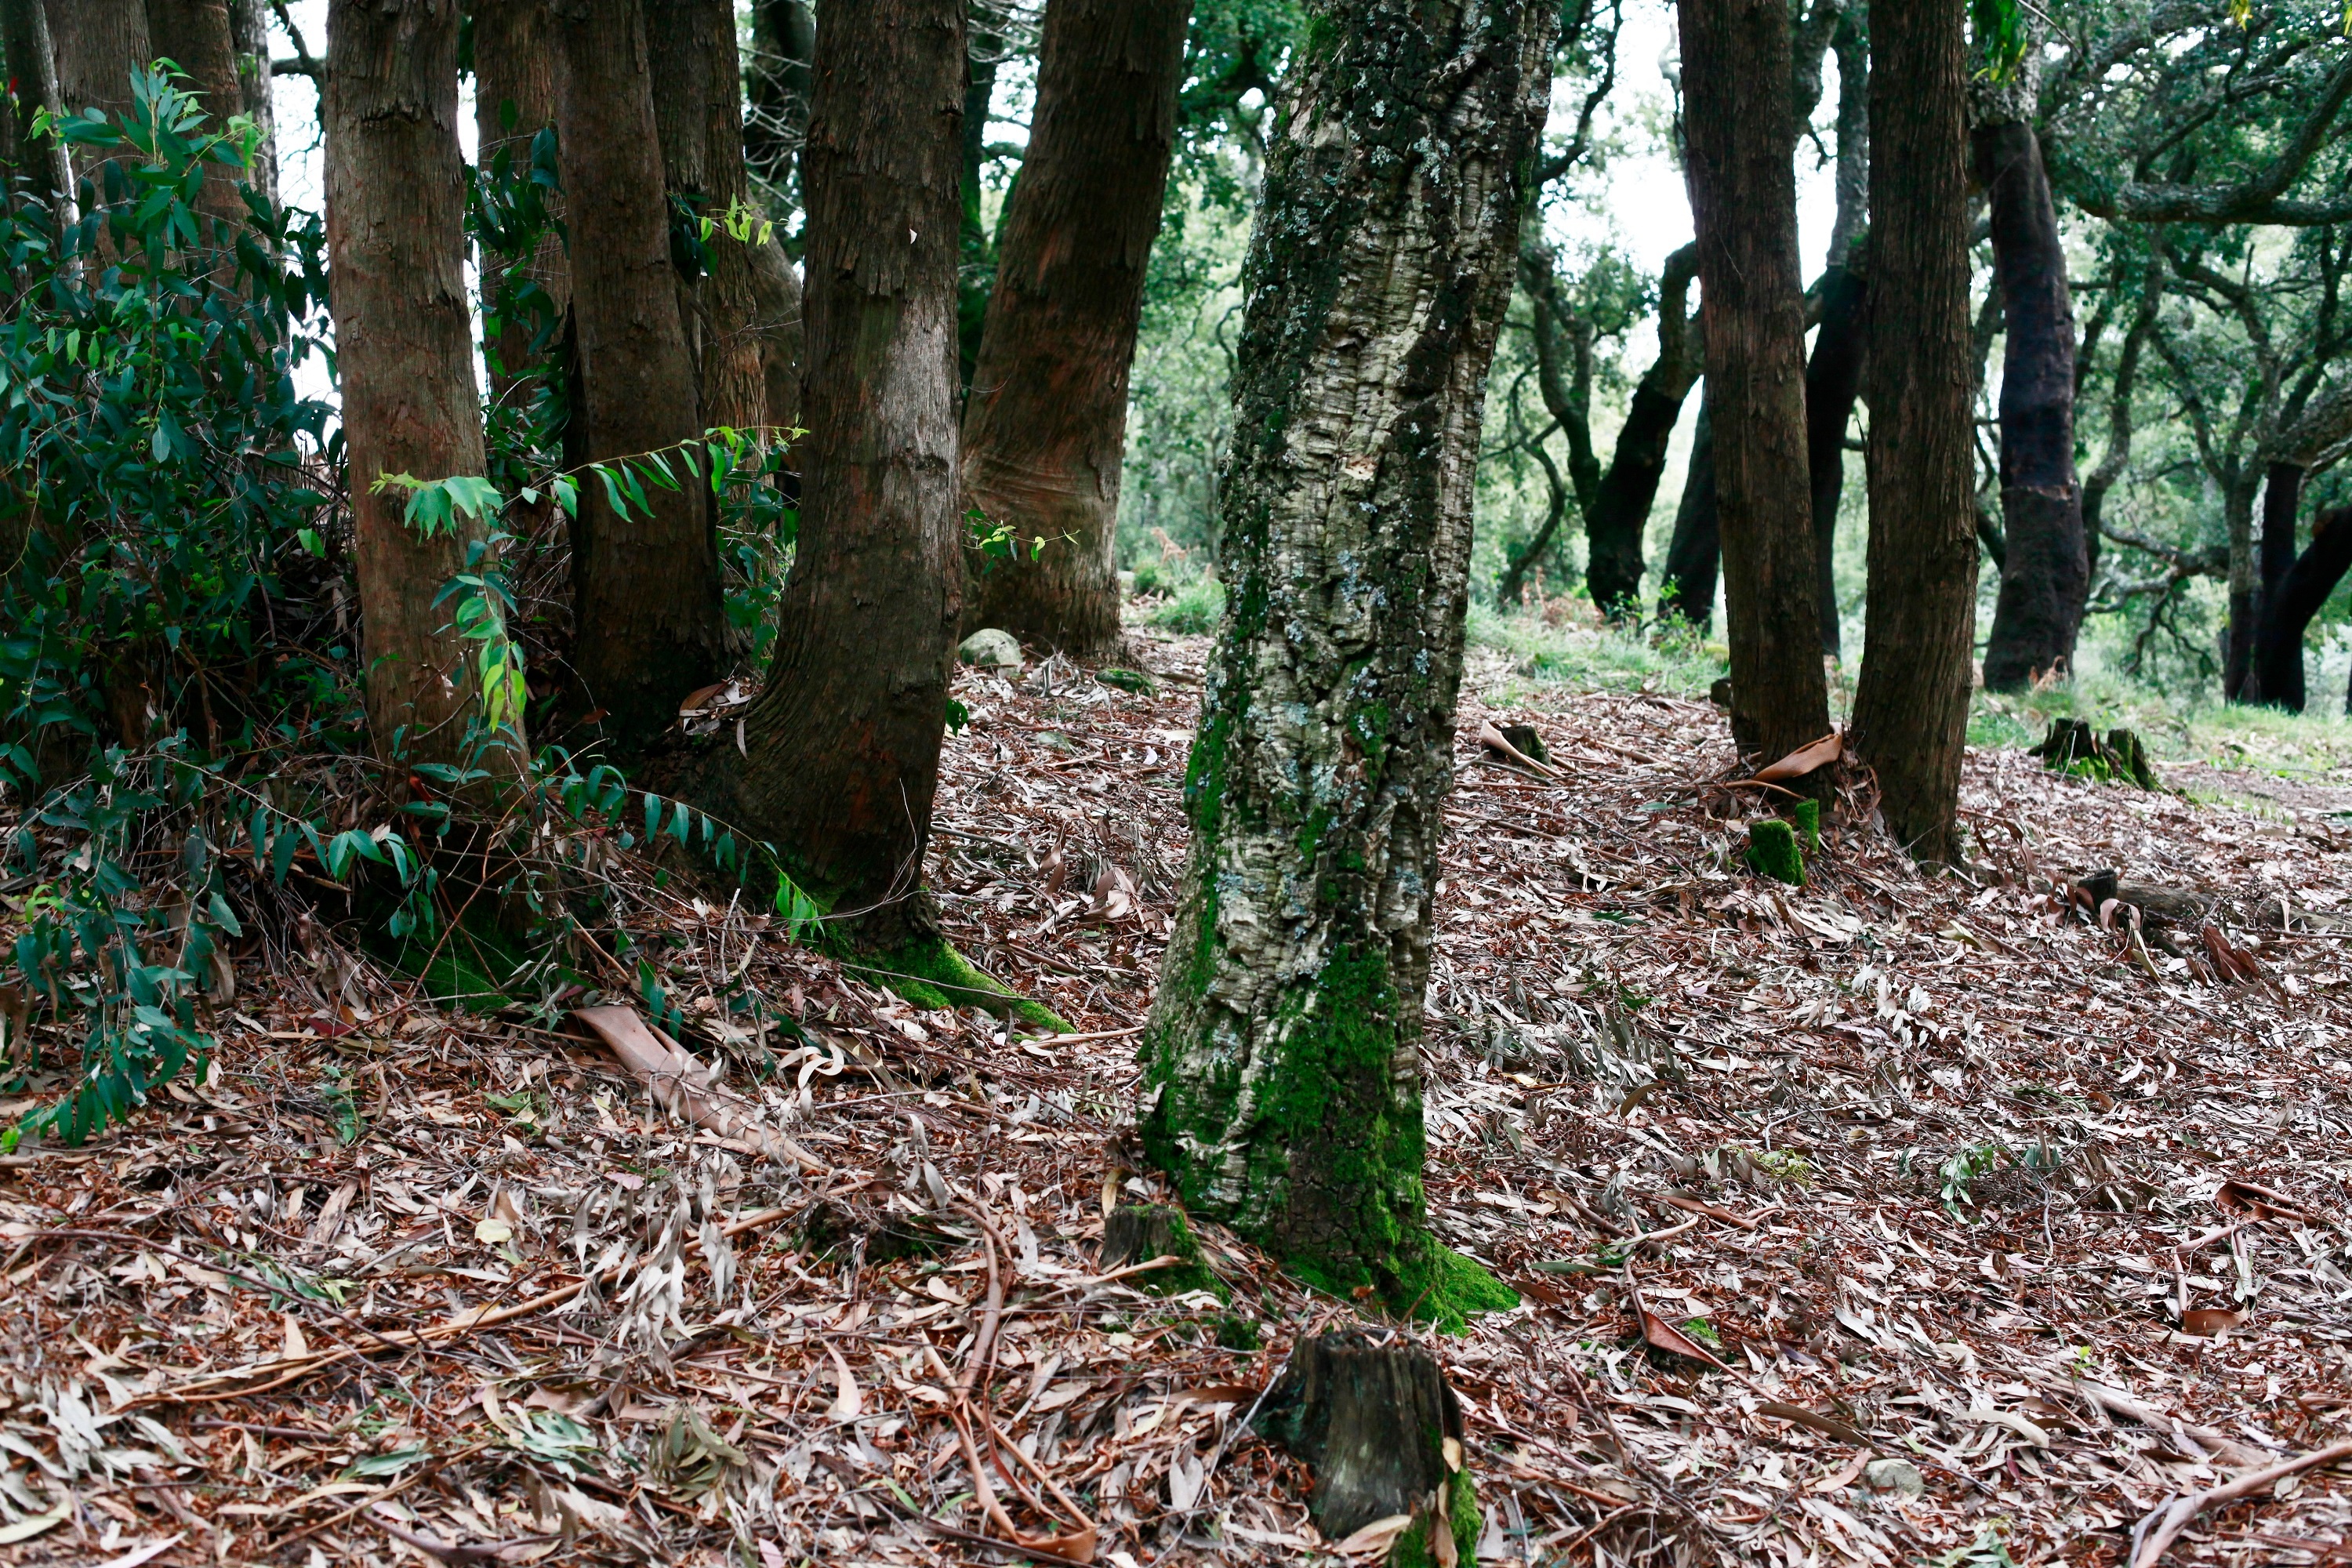
tree, nature, forest, branch, plant, wood, trail, leaf, flower, trunk, green, jungle, autumn, soil, flora, spruce, deciduous, grove, woodland, habitat, ecosystem, biome, old growth forest, natural environment, woody plant, temperate coniferous forest